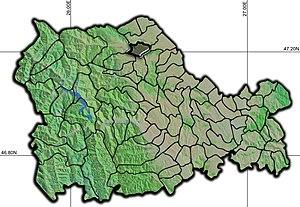
Târgu Neamț est une ville roumaine du Județ de Neamț en Moldavie, dans la région de développement du nord-est.